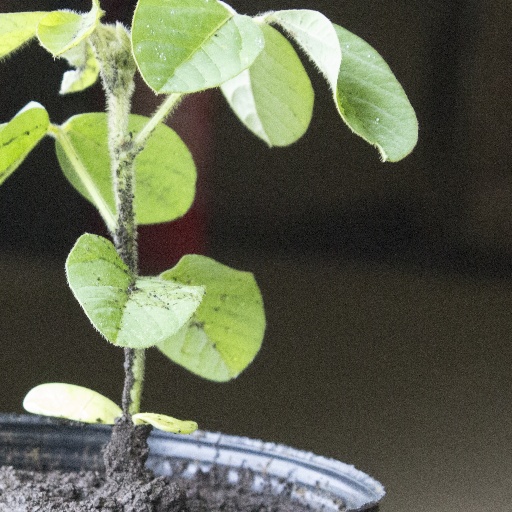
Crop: soybean